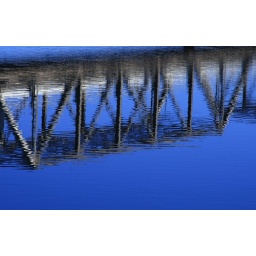
The road bridge reflection in the river at Macksville, just near the Star Hotel.